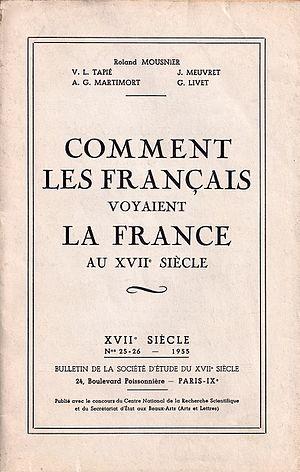
Roland Mousnier, ""Comment les Français voyaient la France au XVIIe siècle"", 1955."
Roland Émile Mousnier est un historien français, spécialiste du XVIIᵉ siècle en France et des études comparatives entre les civilisations, et un intellectuel de la droite catholique.